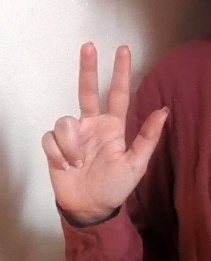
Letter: al